Revenue stamps of the United Kingdom

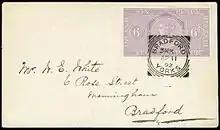
A 6d Inland Revenue Stamp used as a postal fiscal in 1892

In 1853, two 1d revenue stamps with designs depicting Queen Victoria and inscribed ' and ' were issued. These stamps were surface printed by De La Rue, and their design resembles that of postage stamps, so many philatelists regard them as the first "true" adhesive revenue stamps. In 1855, a single stamp inscribed " was issued replacing the two separate issues.